Société de Lecture

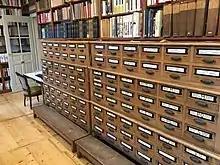
The manual file before the arrival of computers.

The sixty or so conferences organized each year, open to members and non-members alike, allow for "a real alchemy" between authors and readers. An annual cycle of eight to nine thematic conferences is organized around a geopolitical, cultural or existential question. A dozen literary workshops (writing workshops, reading circles) are organized each year and storytelling sessions are also organized for children. As of autumn 2021, the cultural program has welcomed non-French speaking authors, as a means to connect with "international Geneva".